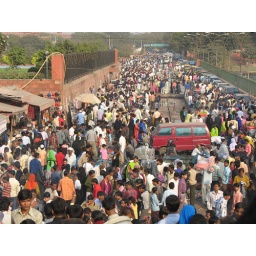
every person in delhi is in this market